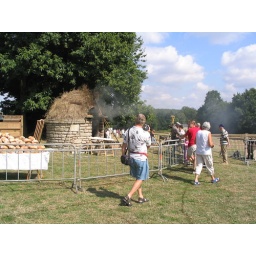
Frshly baked bread on the table and more baking in the thatched oven